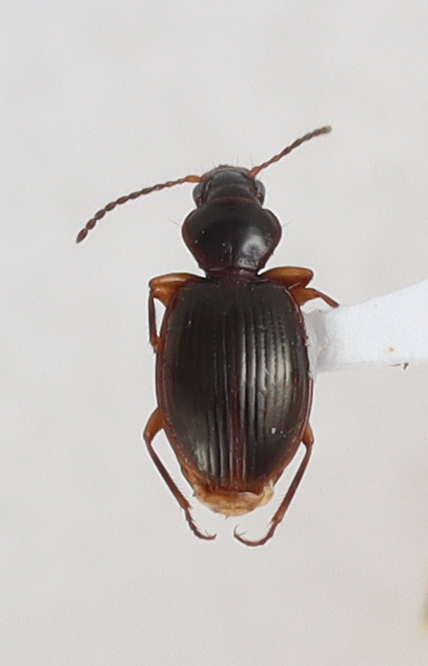
Scientific name: Mecyclothorax konanus
Plot: 17
Trap: E
Collected: 20220615